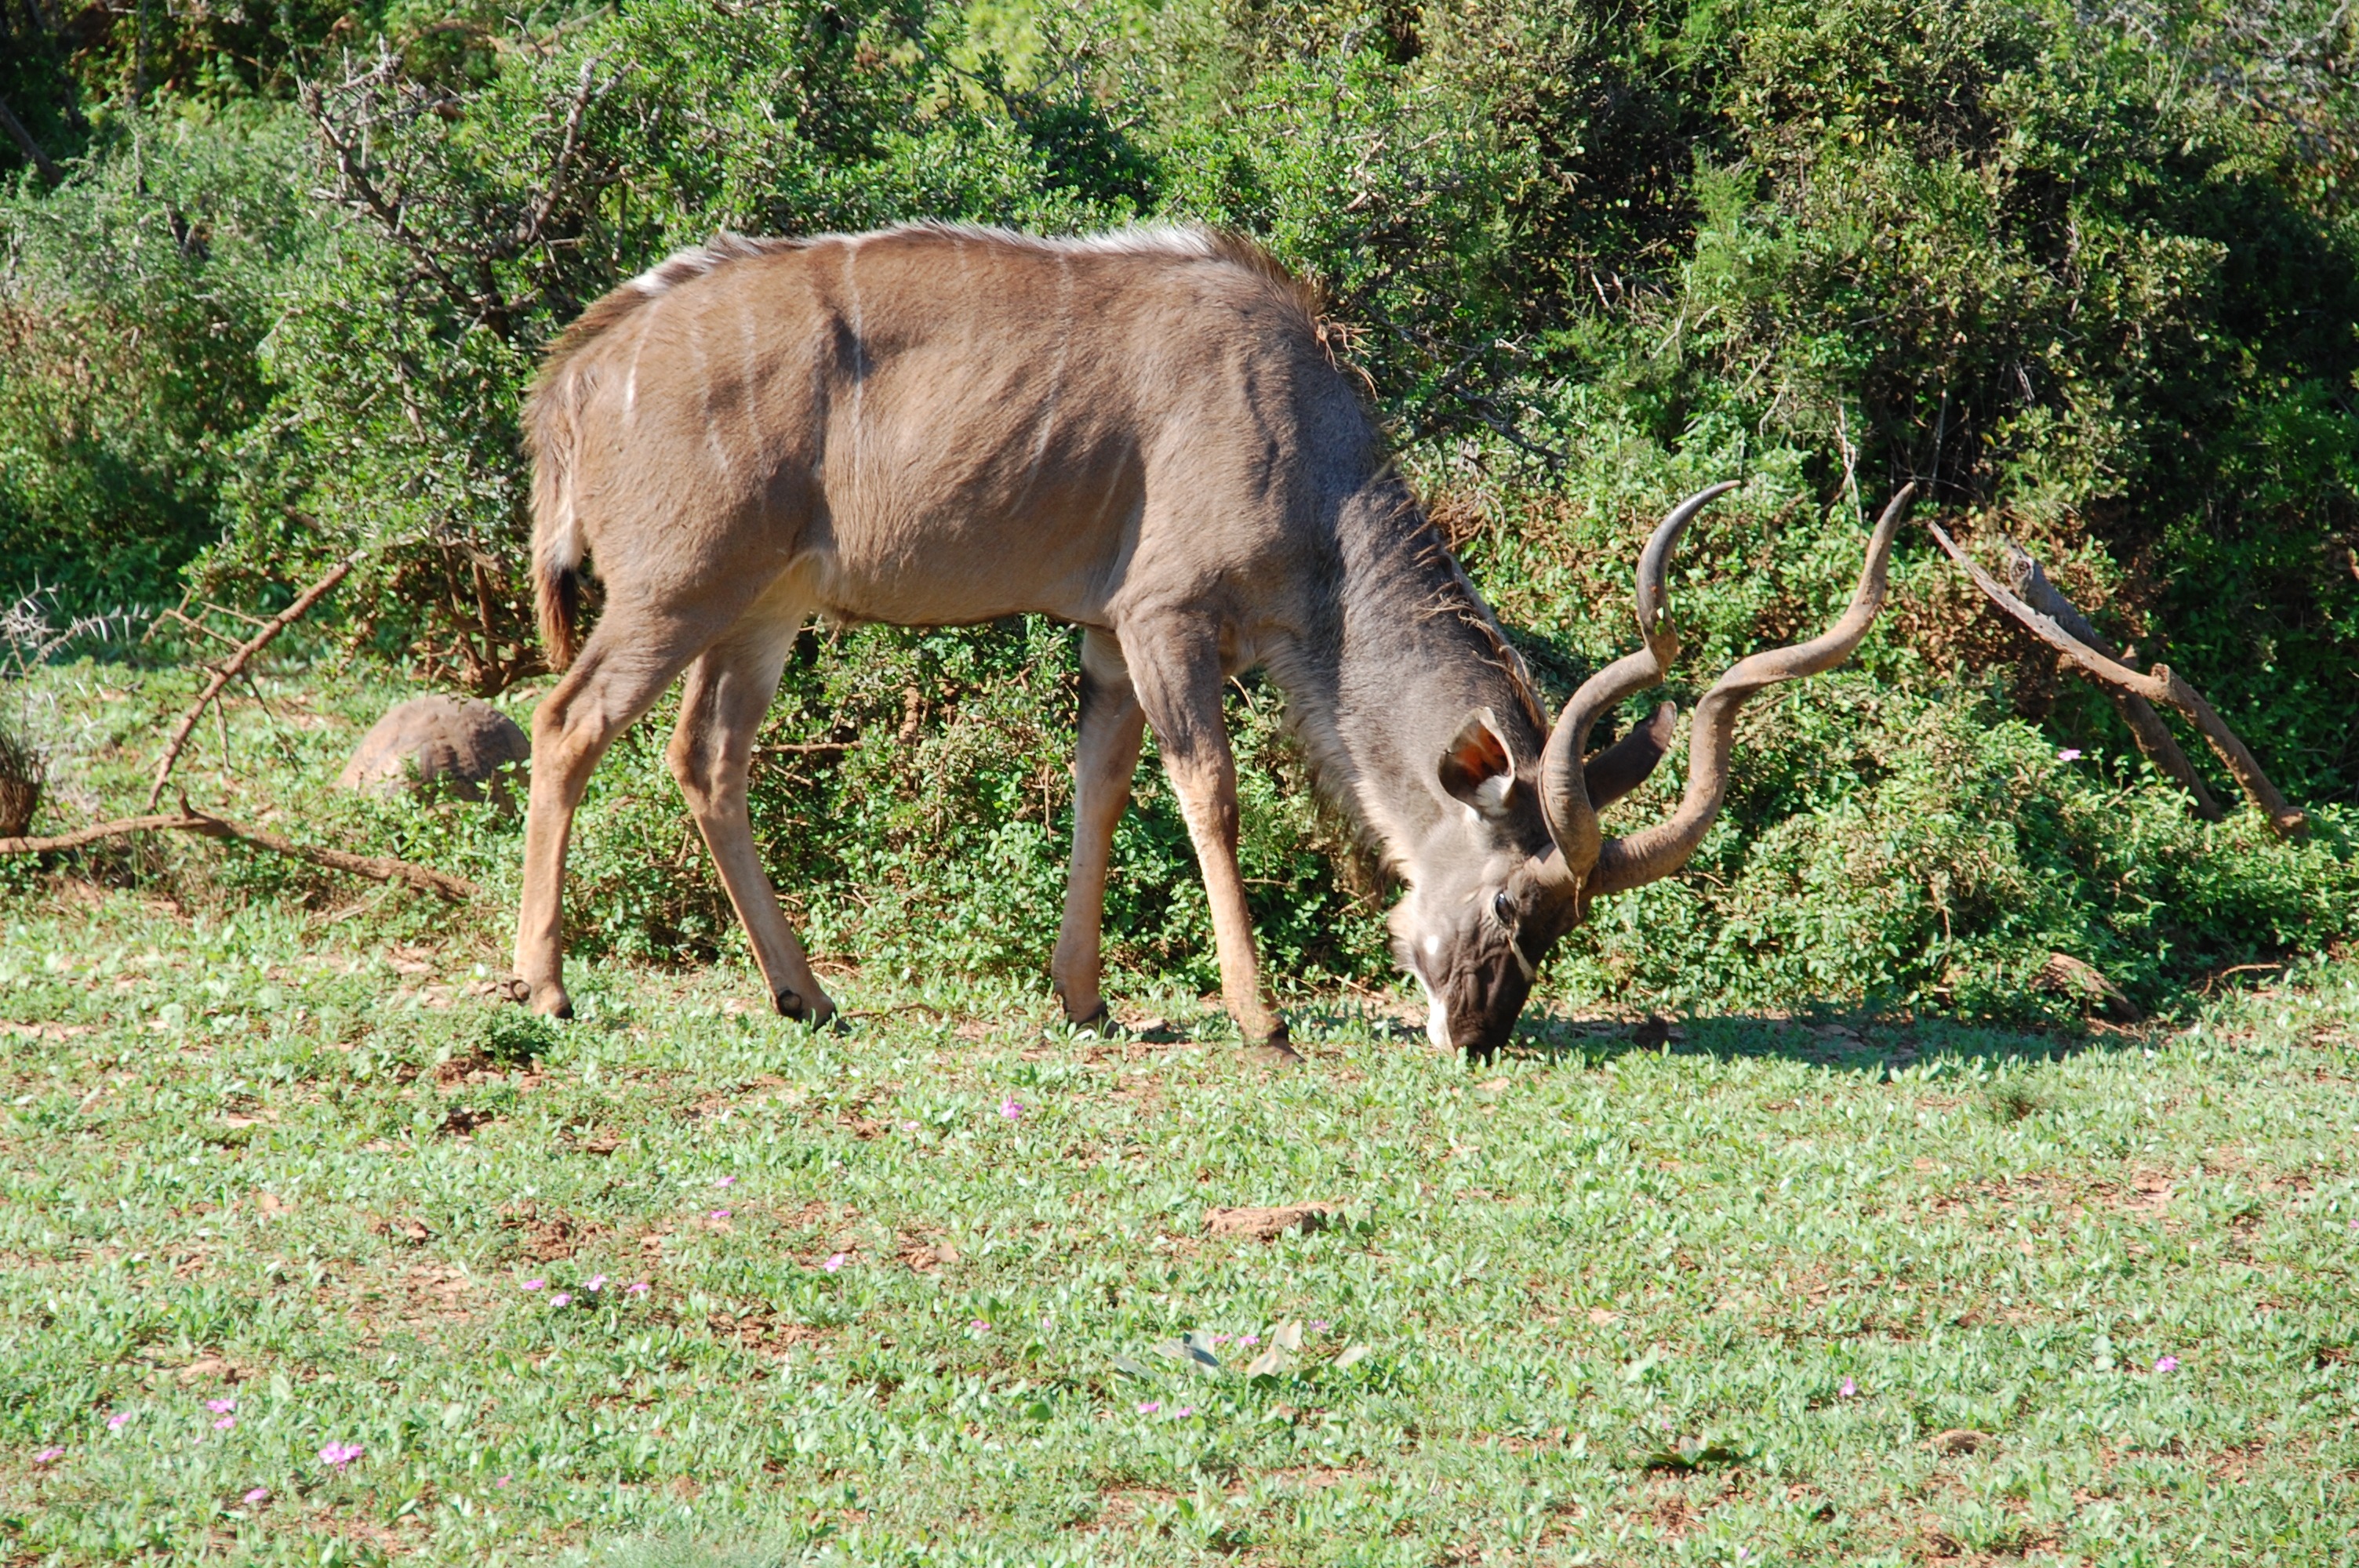
nature, meadow, wildlife, wild, deer, pasture, grazing, mammal, fauna, animals, kudu, south africa, white tailed deer, pack animal, cattle like mammal